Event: Hurricane Matthew
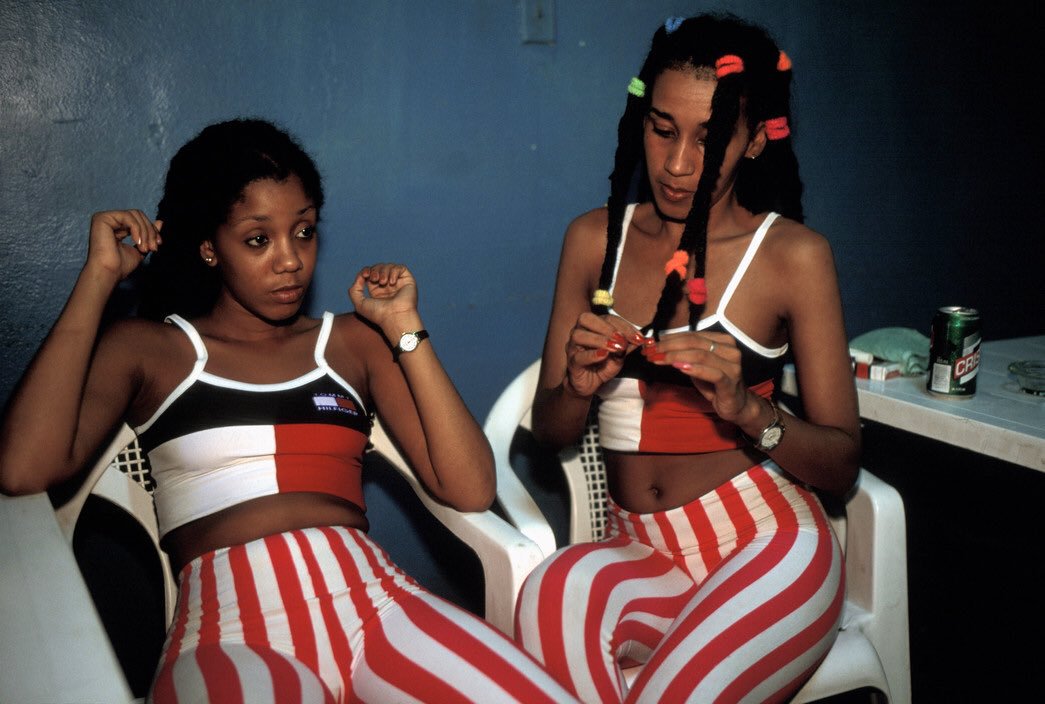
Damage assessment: no_damage